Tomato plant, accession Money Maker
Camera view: tilt-top (135 deg); turntable rotation: 210 degrees
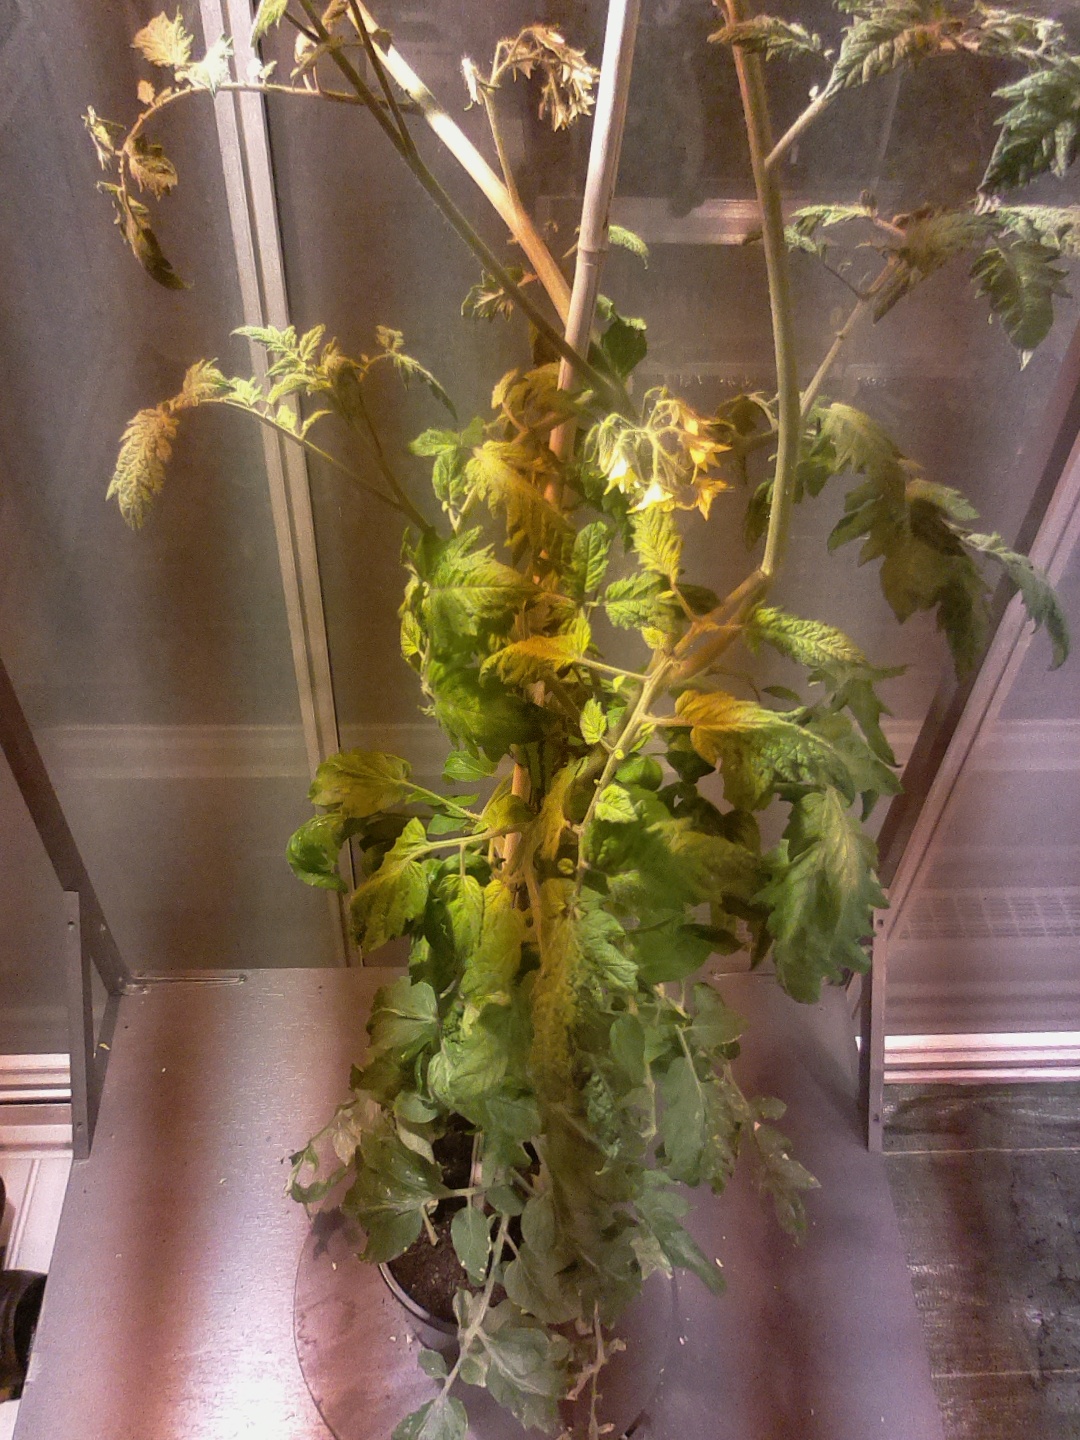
BBCH growth stage 71: 10%-20% of final fruit size